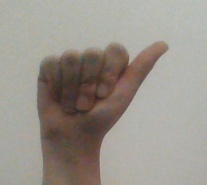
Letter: dhad